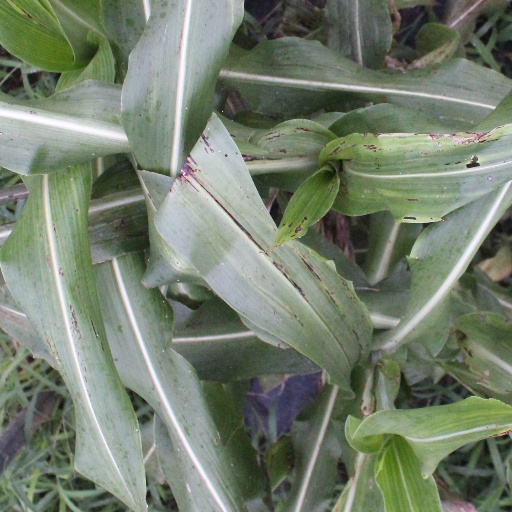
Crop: sorghum